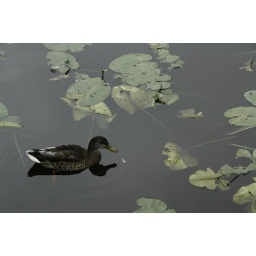
Uppsala, a duck in the river